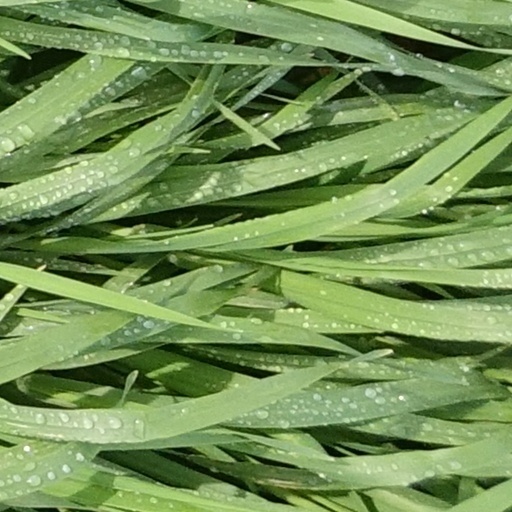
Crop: wheat